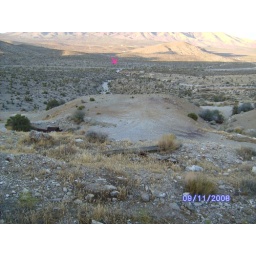
my car in the very far distance indicated by pink arrow